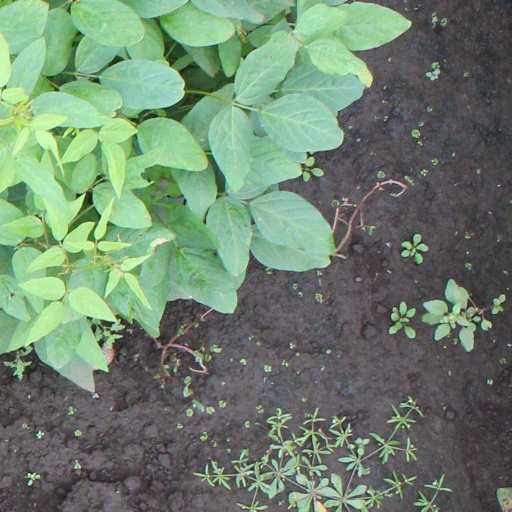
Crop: soybean